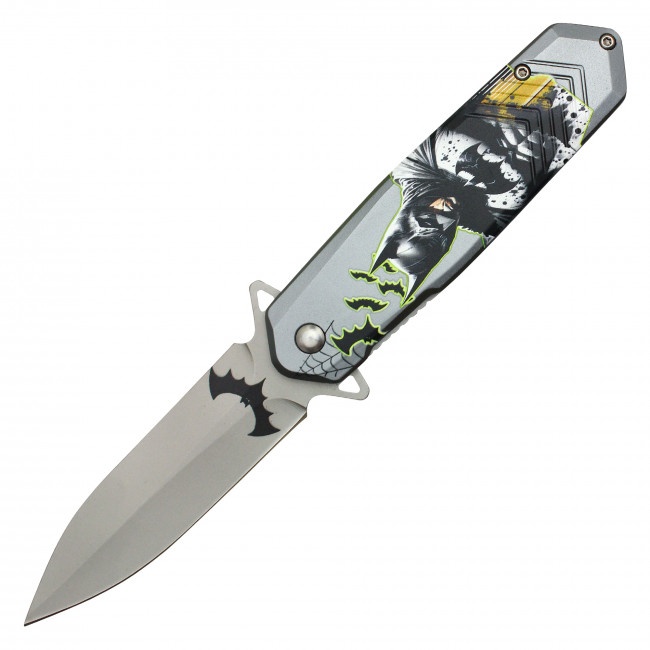
8" Assisted Opening Dark Knight Pocket Knife- Dark Knight
Overall Length: 8” • 3.5” Silver Graphic Steel Blade • 4.5” Dark Knight Graphic Handle • Includes Belt Clip
Brand: thebladebros.com
Category: Arts & Entertainment > Hobbies & Creative Arts > Collectibles > Collectible Weapons > Collectible Knives > Pocket Collectible Knives